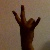
The image shows a hand gesture representing the number 7 in Indian Sign Language.